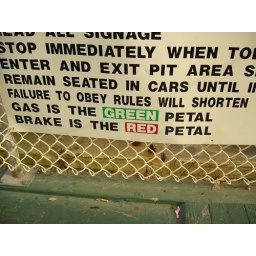
apparently these cars had flowers in them...red and green ones